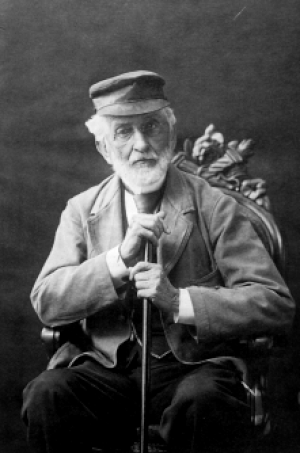
Le médecin et géographe Manuel Uribe Ángel, partenaire de la société San Vicente de Paúl portraituré en 1889.